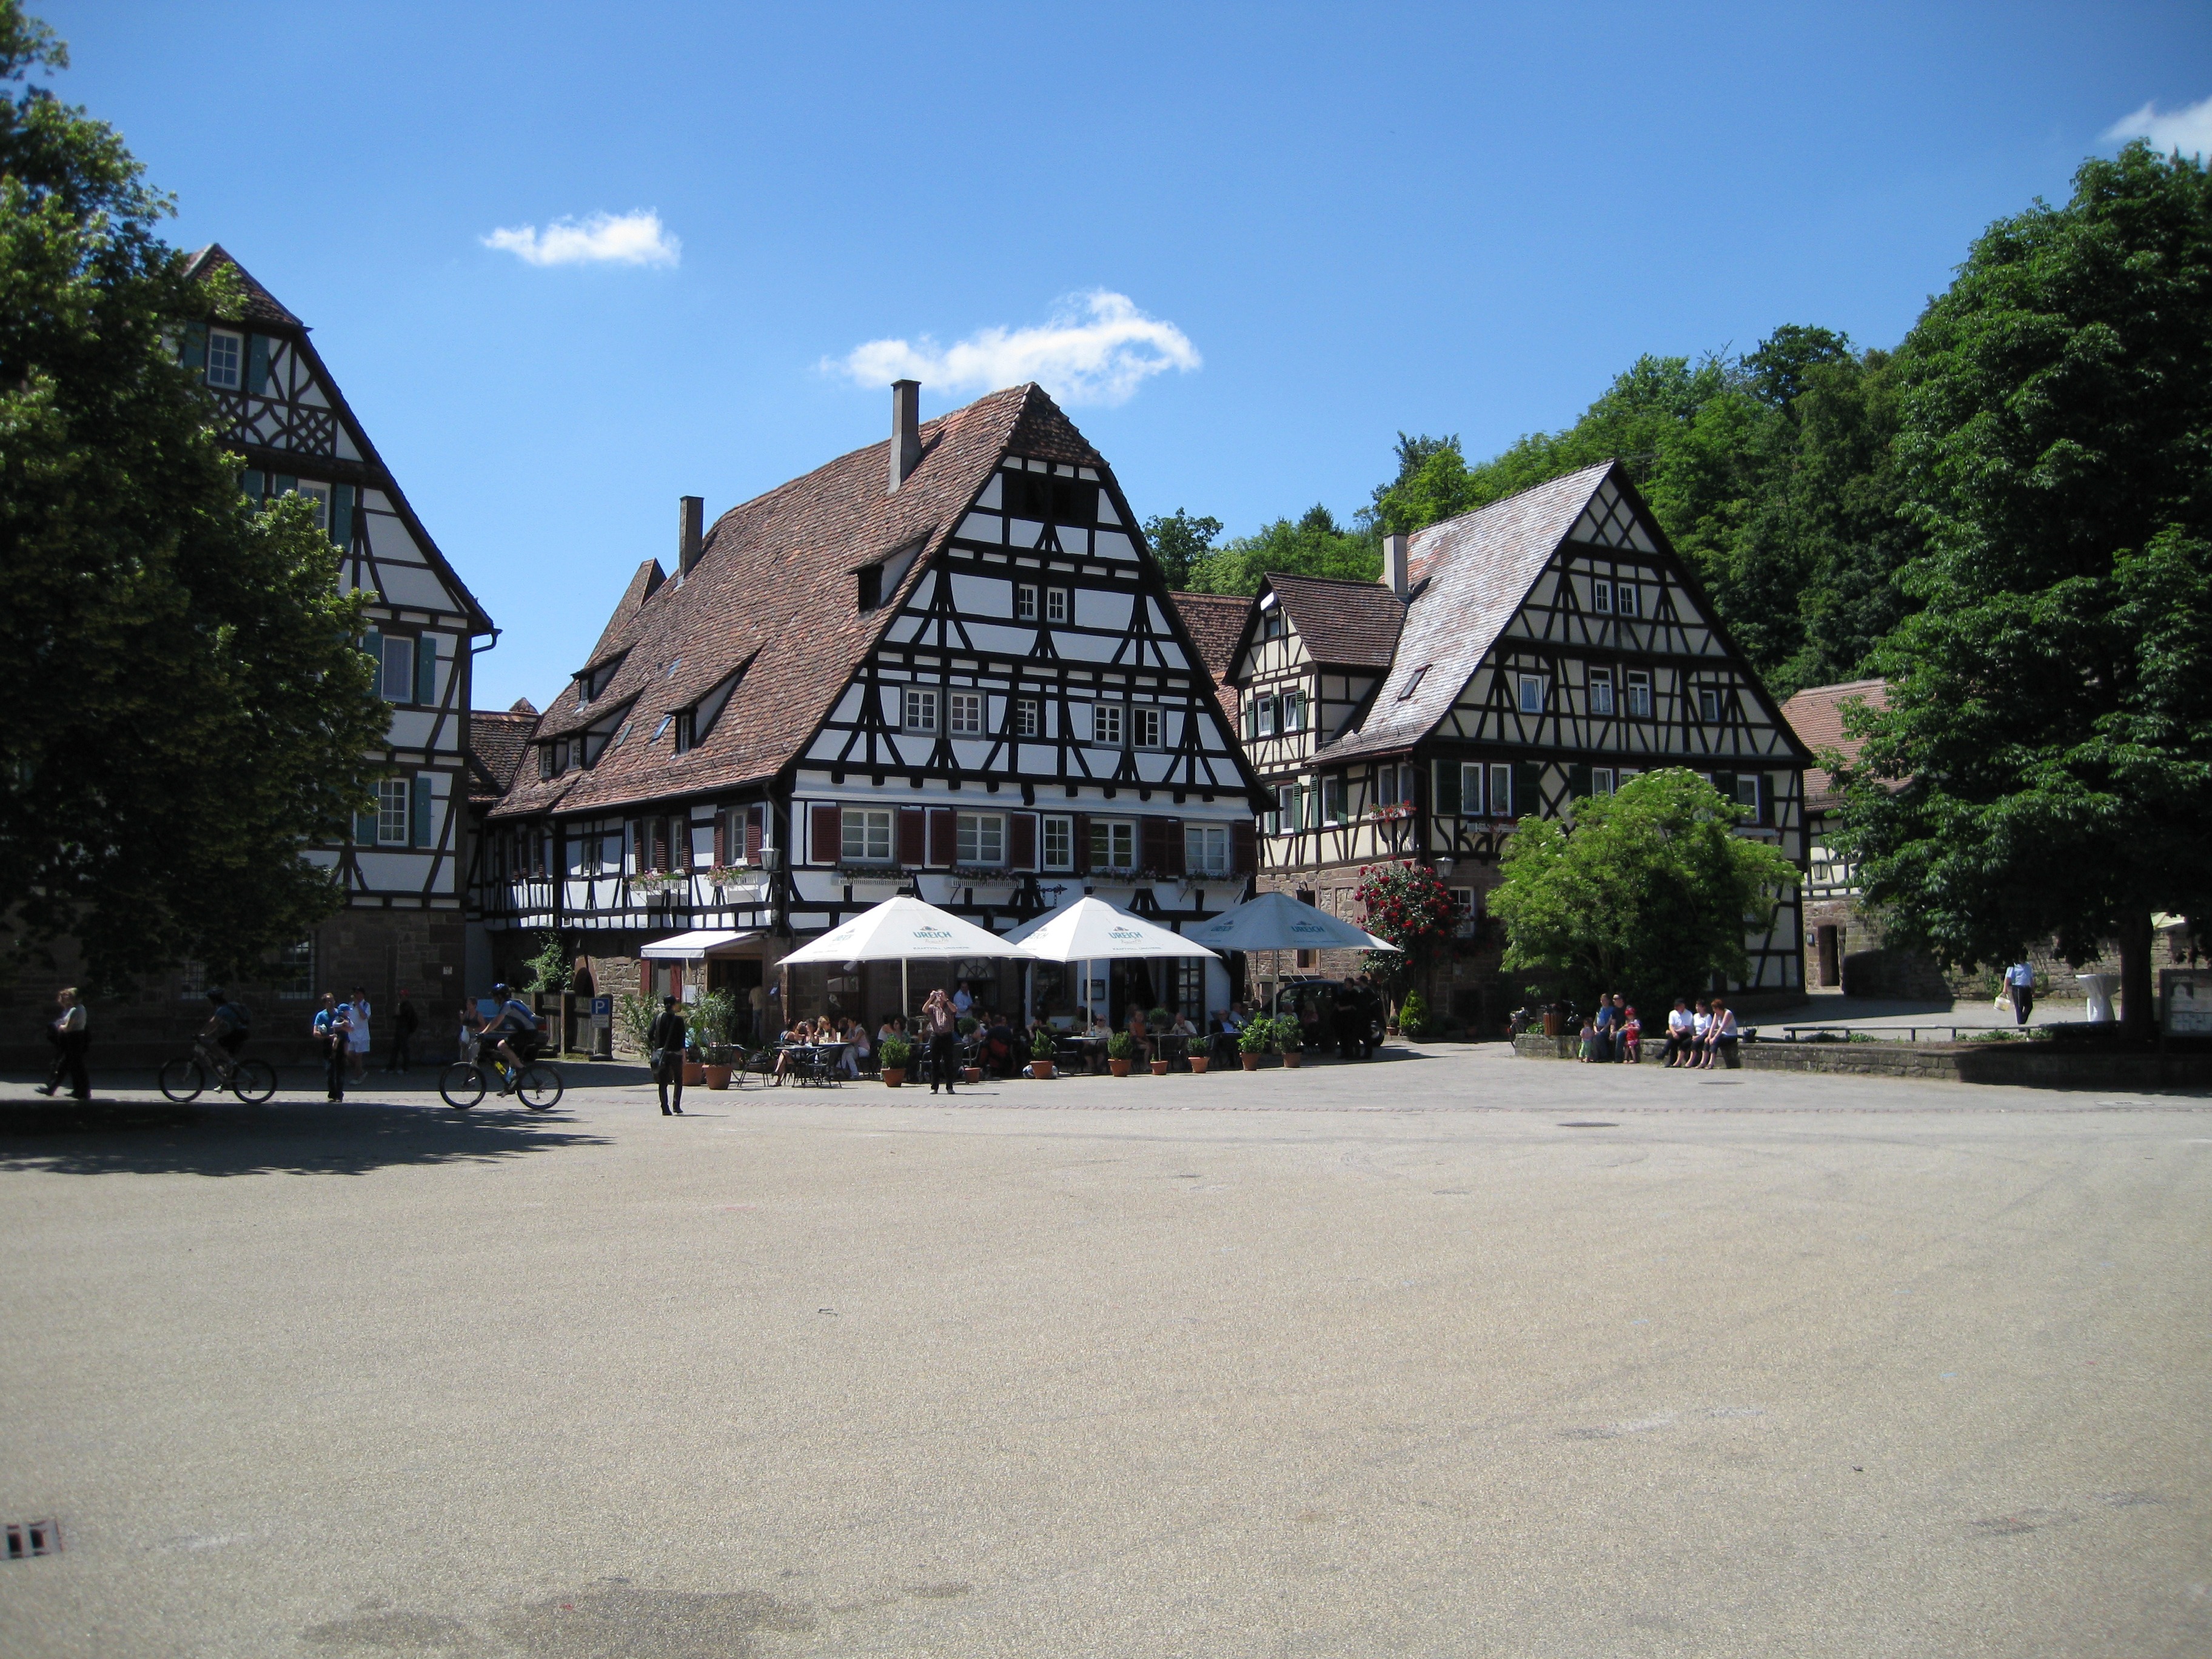
tree, house, town, vacation, park, monastery, town square, estate, neighbourhood, maulbronn, leicester abbey, residential area